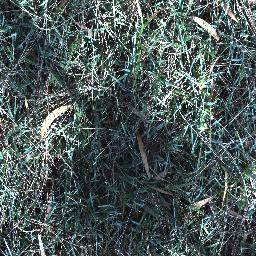
Label: negative